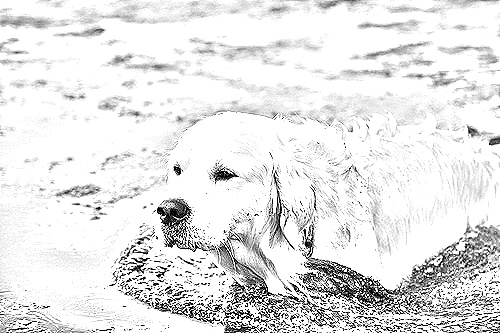
Portrait style: Sketch Portrait